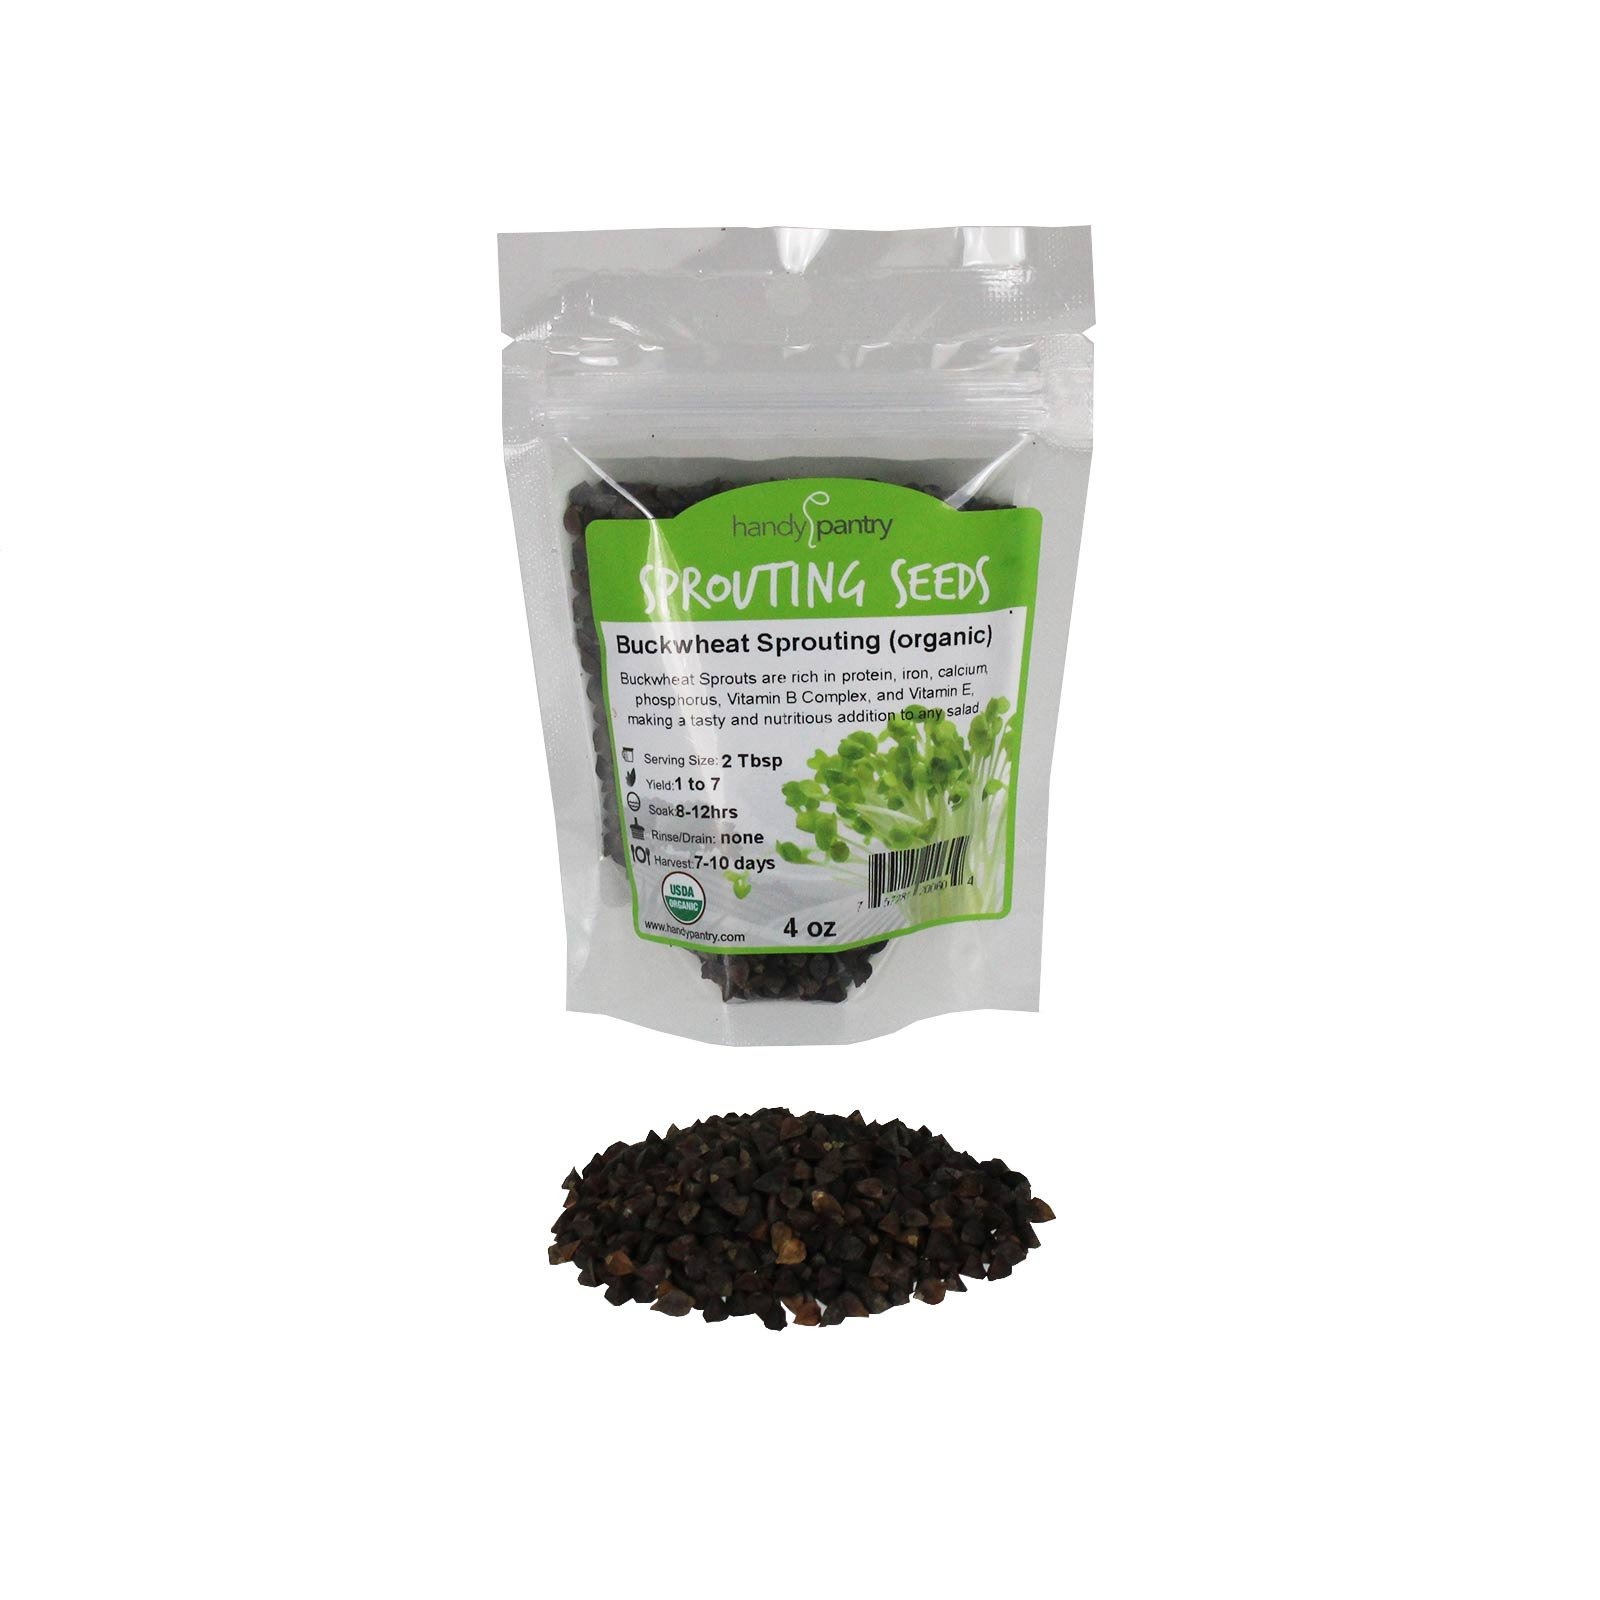
Item Name: HANDY PANTRY Seeds Sprouting Buckwheat, 4 Ounce
Bullet Point 1: USDA Organic.
Bullet Point 2: Prime Quality.
Bullet Point 3: High Germination.
Bullet Point 4: Specially Selected.
Bullet Point 5: Microbial Tested.
Product Description: Buckwheat Lettuce Sprouts are rich in protein, iron, calcium, phosphorus, Vitamin B Complex, Vitamin E, & large amounts of rutin and bioflavonoids. Buckwheat sprouts make a tasty addition to any salad. USDA Organic. Prime Quality. High Germination. Specially Selected. Microbial Tested. Certified 100% Organic. Certified U.D.A.F. Non-GMO.
Value: 4.0
Unit: Fl Oz

Price: 13.01